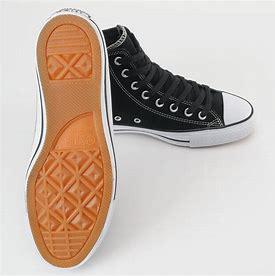
Brand: Converse
Model: Ctas